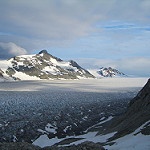
Scene: Outdoor